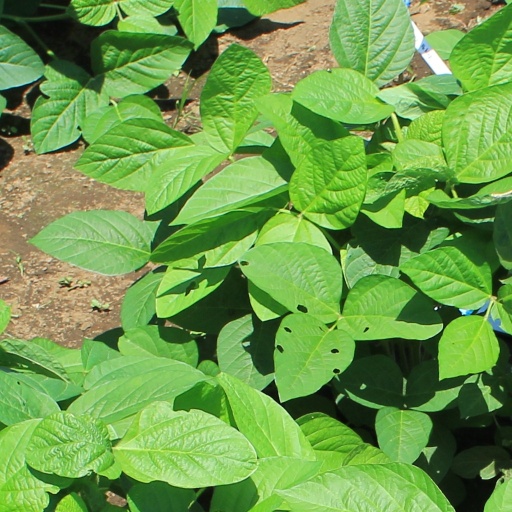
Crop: soybean